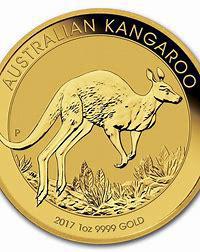
Brand: KangaROOS
Model: 100